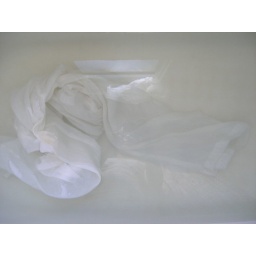
white pants, soaking in water